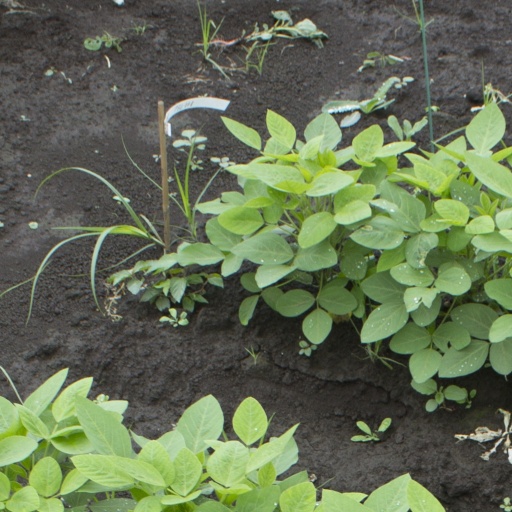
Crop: soybean